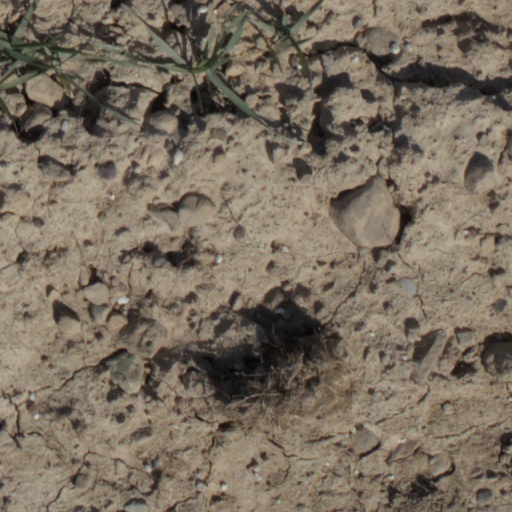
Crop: wheat